Pembina Valley Provincial Park

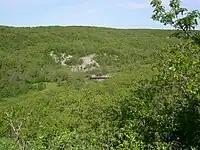
Pembina Valley lookout point.

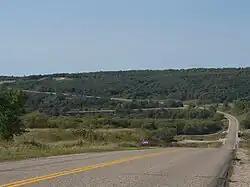
Highway 31 crossing the Pembina Valley.

Pembina Valley Provincial Park is a provincial park in southern Manitoba, Canada. It is located 47 kilometres south-west of Morden, Manitoba, Canada on Highway 3, Highway 31, and Highway 201, and covers approximately . The park is considered to be a Class III protected area under the IUCN protected area management categories.